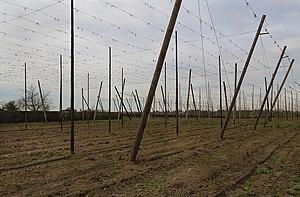
Une houblonnière au printemps (avril). Photo prise à Poperinge, Belgique.
Poperinge est une ville flamande de Belgique située en Région flamande dans la province de Flandre-Occidentale.